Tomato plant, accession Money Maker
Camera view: horizontal (90 deg, fisheye); turntable rotation: 90 degrees
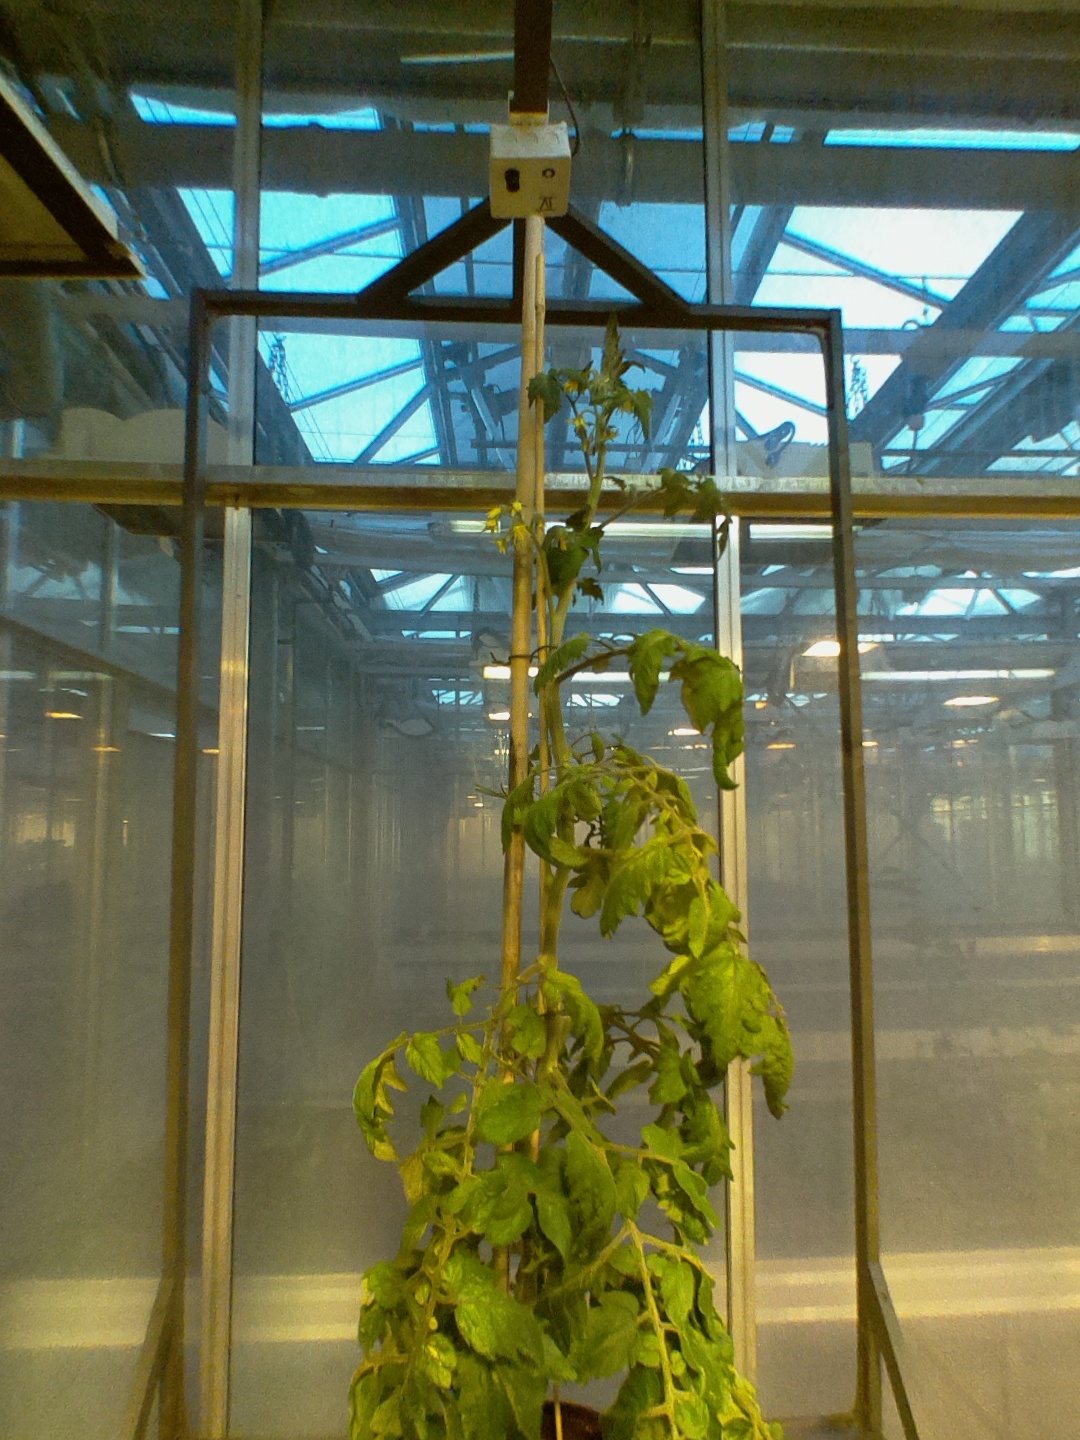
BBCH growth stage 72: 20%-30% of final fruit size